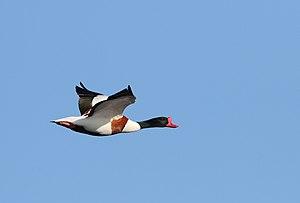
Les Salins-d'Hyères sont une zone de marais salants situés sur les côtes de la mer Méditerranée, sur le territoire de la commune de Hyères, dans le département du Var et de la région Provence-Alpes-Côte d'Azur. Constituant l'un des espaces naturels les plus remarquables du rivage méditerranéen, ils ont été, jusqu'en 1995, utilisés pour la production du sel.